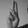
ASL letter: U